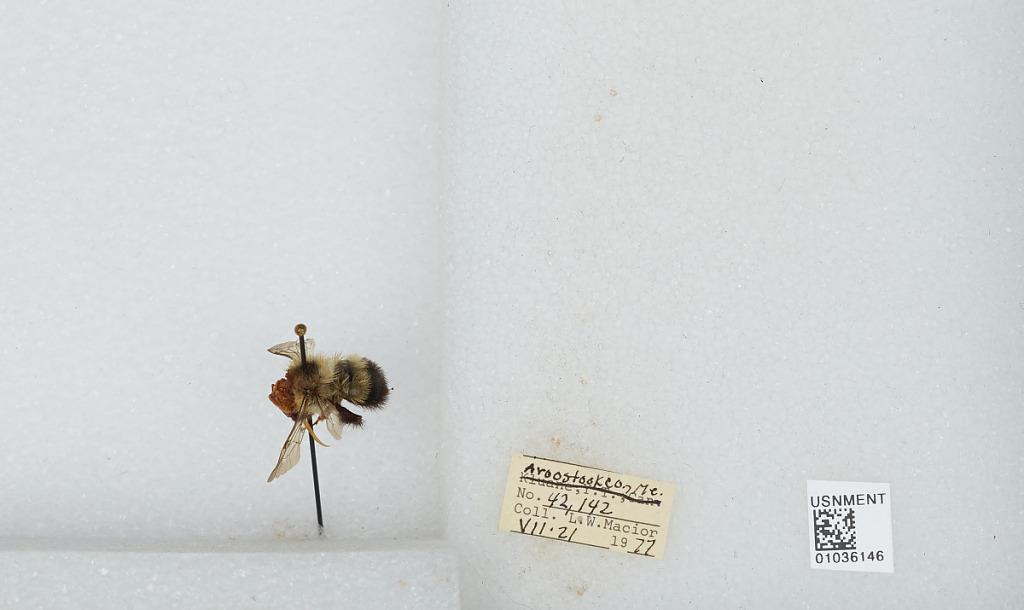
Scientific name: Bombus (Pyrobombus) vagans vagans Smith
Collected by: L. Macior
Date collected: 1977-7-21
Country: United States
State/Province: Maine
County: Aroostook
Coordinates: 46.65, -68.58